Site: brandenburg
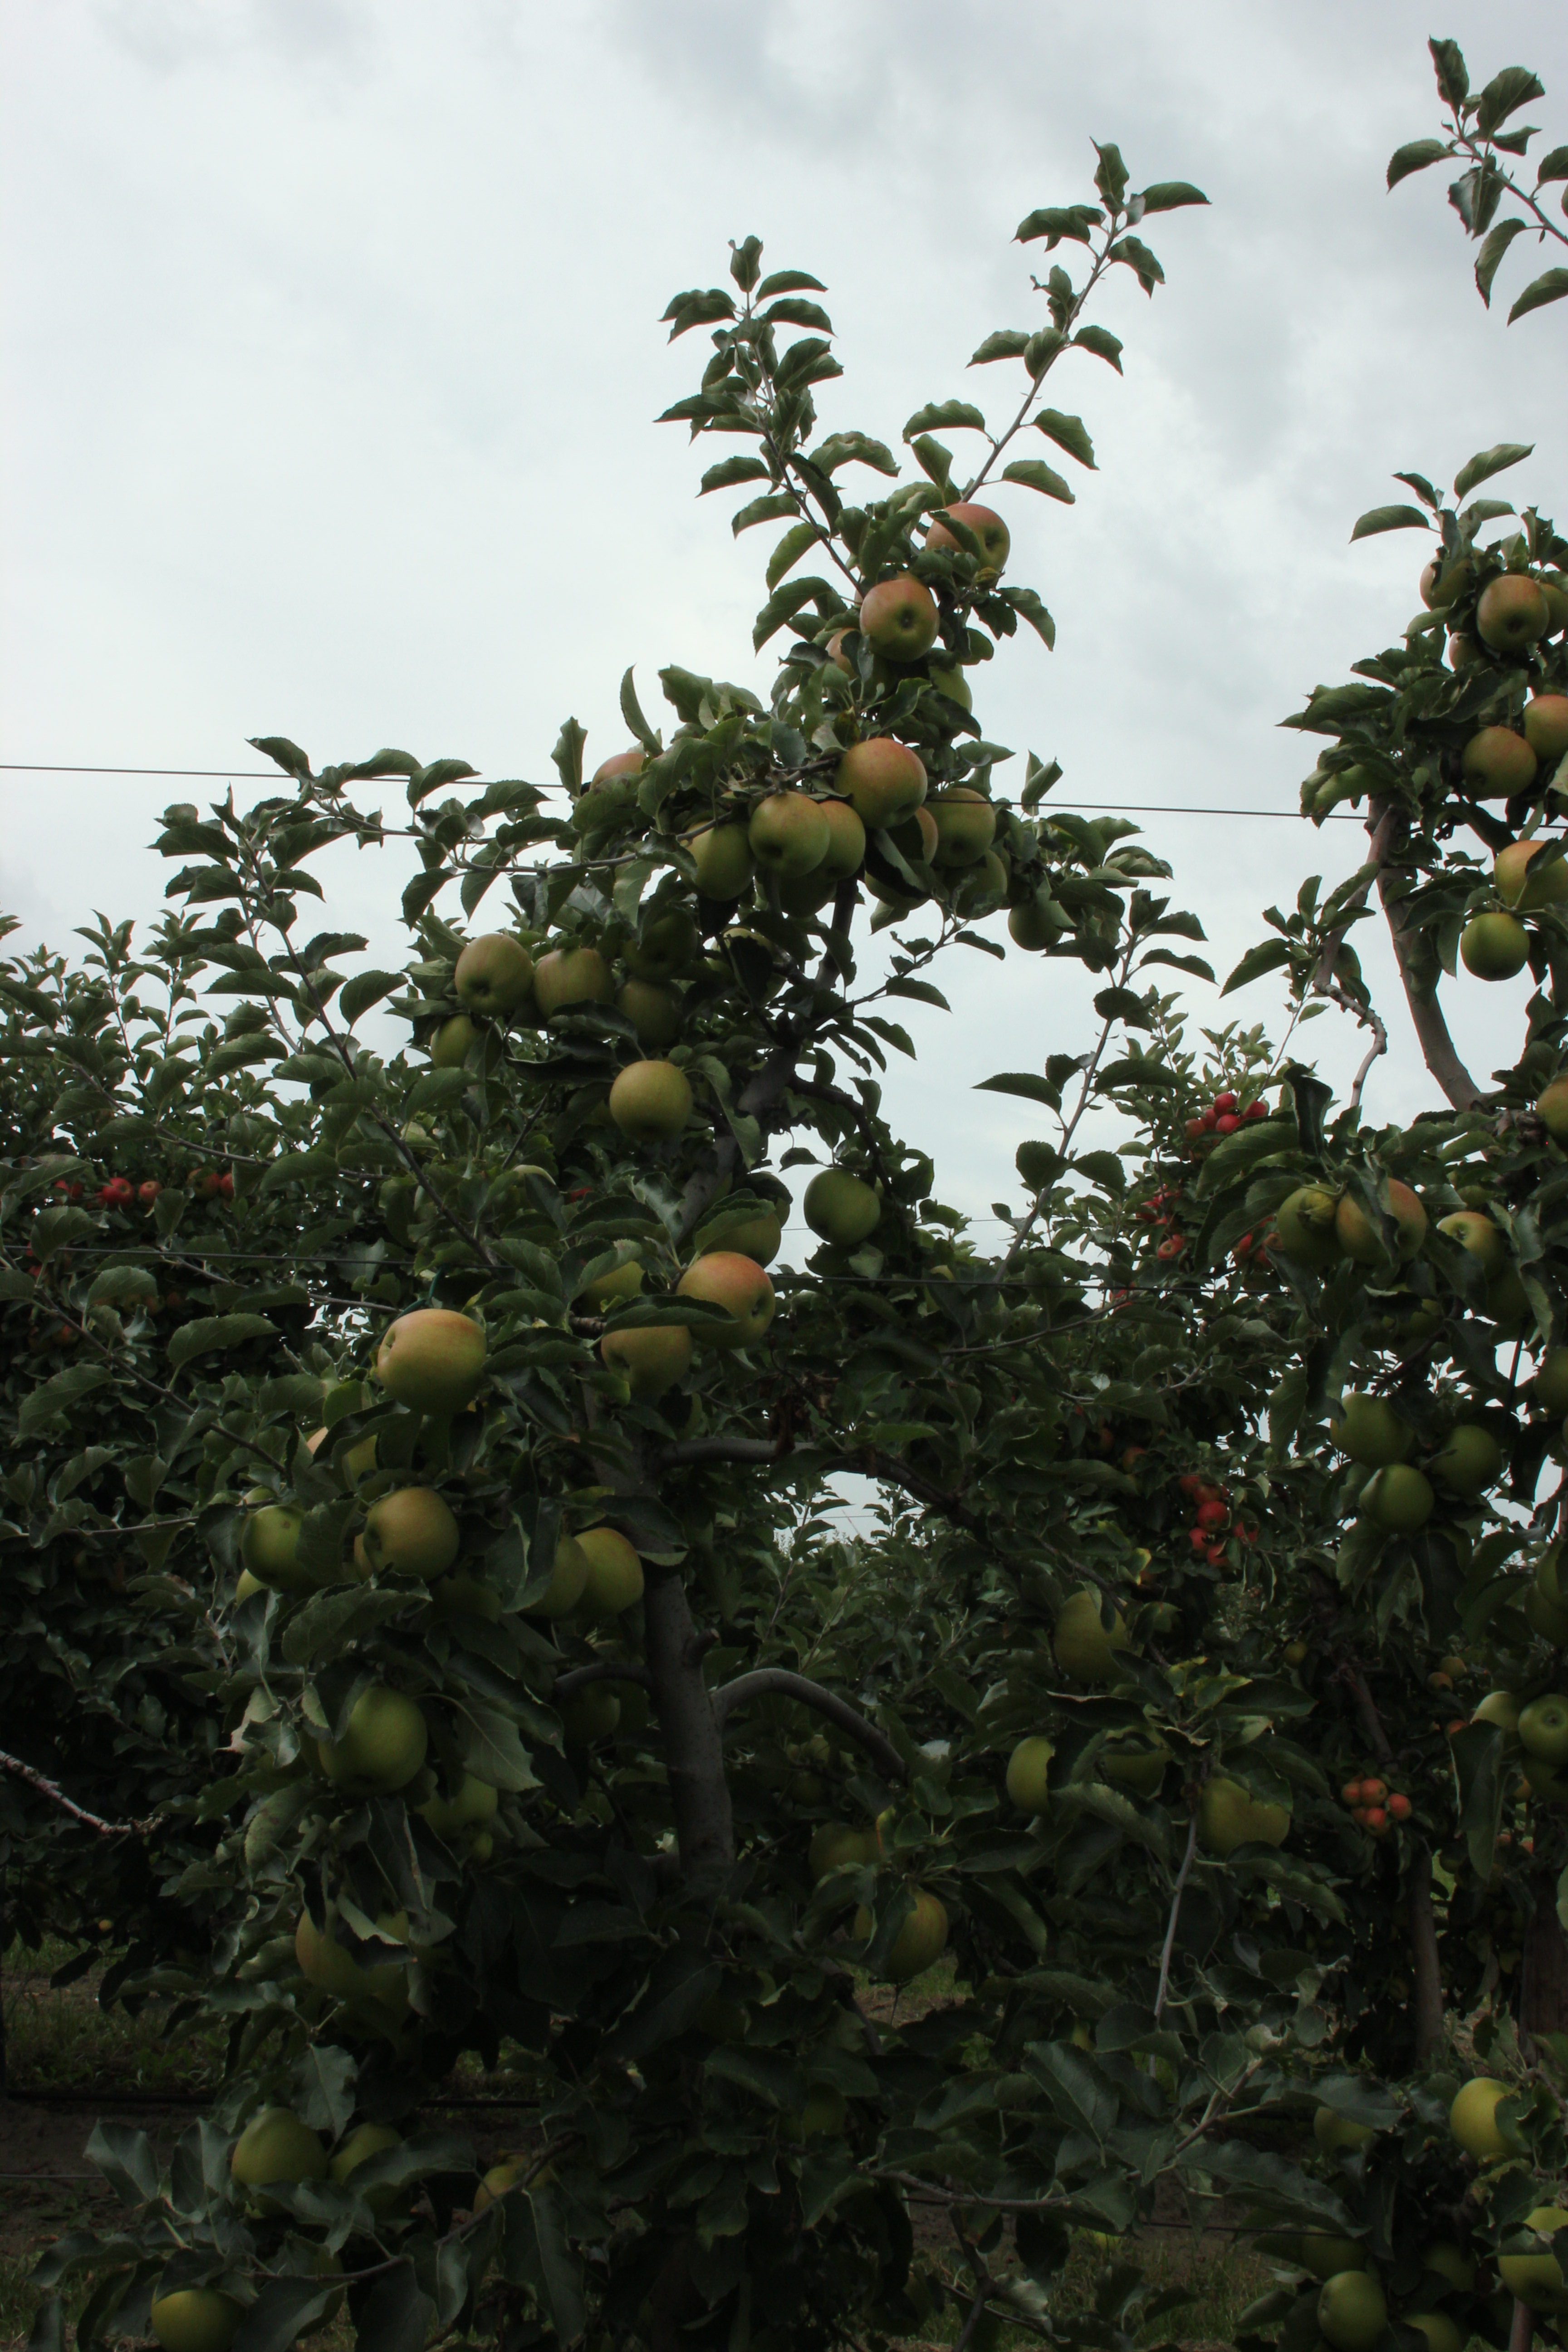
Growth stage (BBCH 87): Maturity of fruit and seed